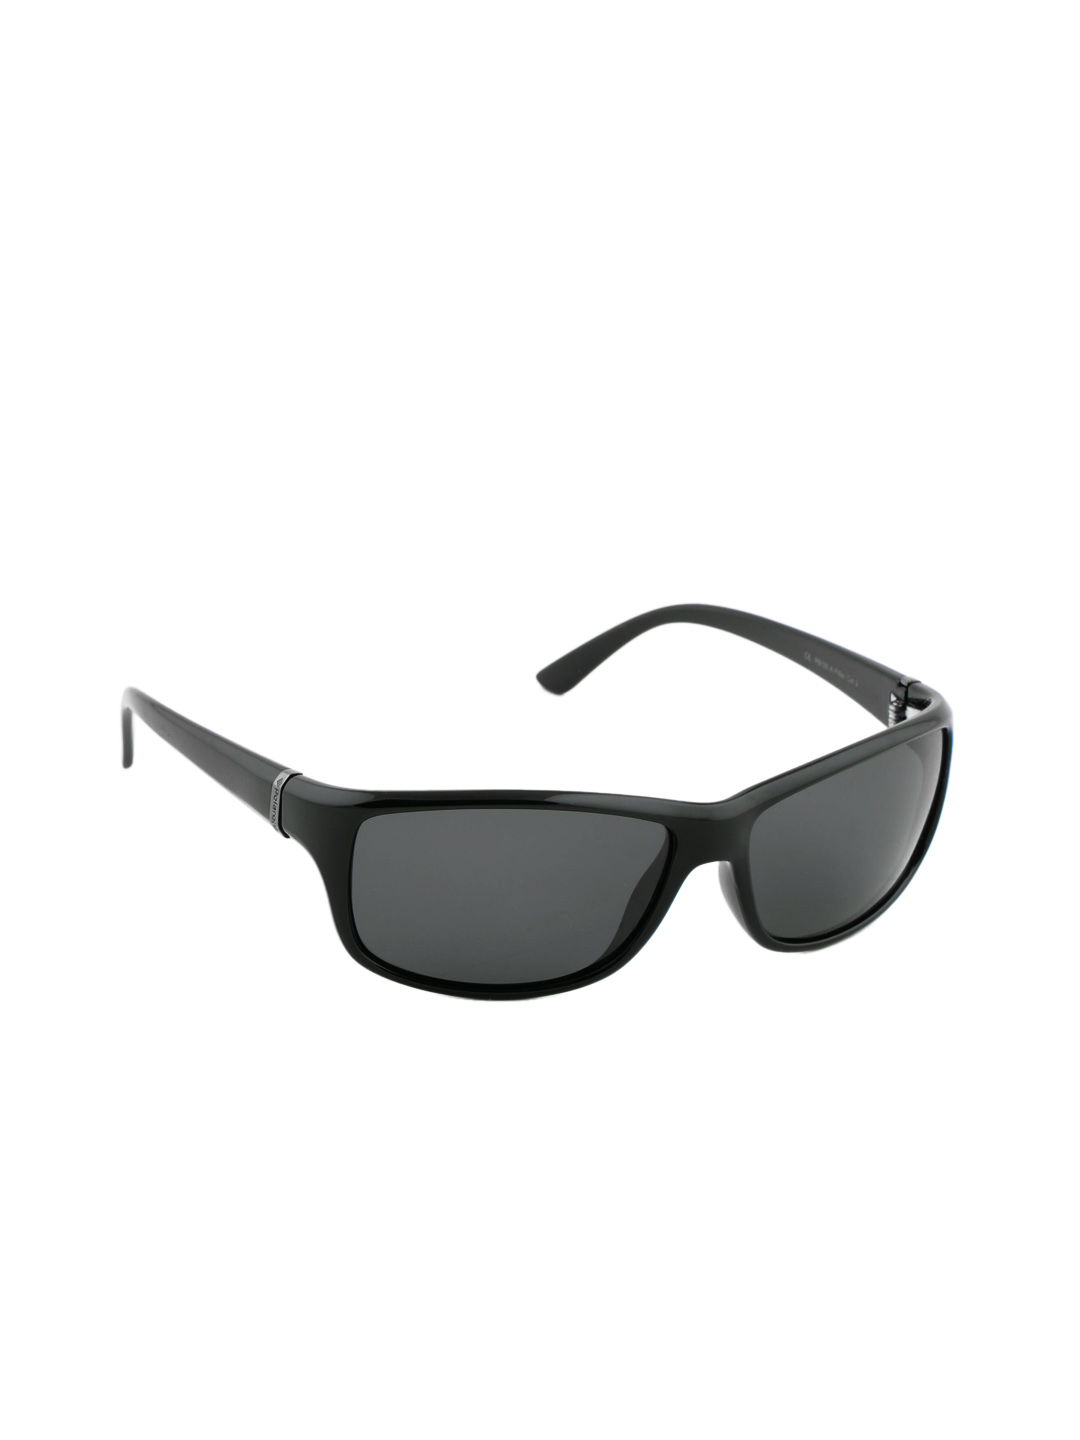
Polaroid Unisex Sunglasses
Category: Accessories / Eyewear / Sunglasses
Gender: Unisex
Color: Black
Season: Winter 2016
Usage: Casual